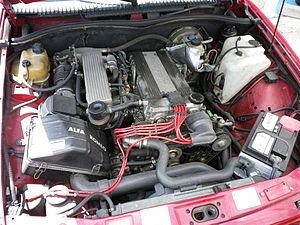
La distribution variable est une technologie permettant de faire varier plusieurs paramètres dans un moteur à combustion interne : le calage, la durée d'ouverture et/ou la levée des soupapes d'admission et d'échappement. Ces paramètres varient essentiellement en fonction du régime, de la charge et de la demande d'accélération.